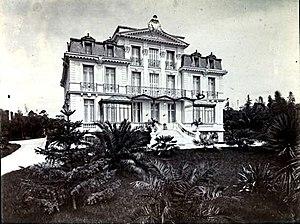
Château de Cimiez (actuelle Villa Nobili), quartier de Cimiez, Nice, France, vers 1900
La villa Nobili, anciennement château de Cimiez, est une villa située nᵒ 94 avenue George V, dans le quartier de Cimiez, à Nice.